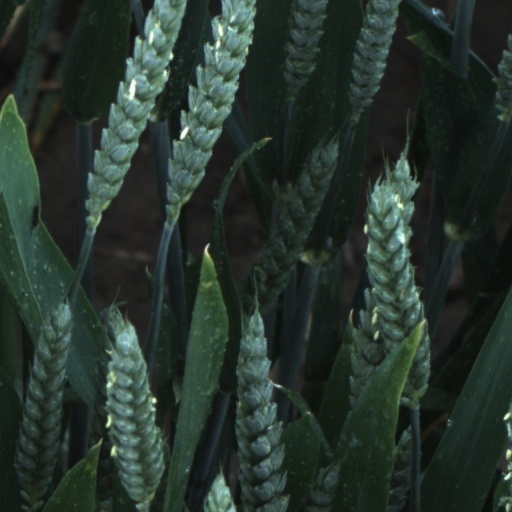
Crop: wheat